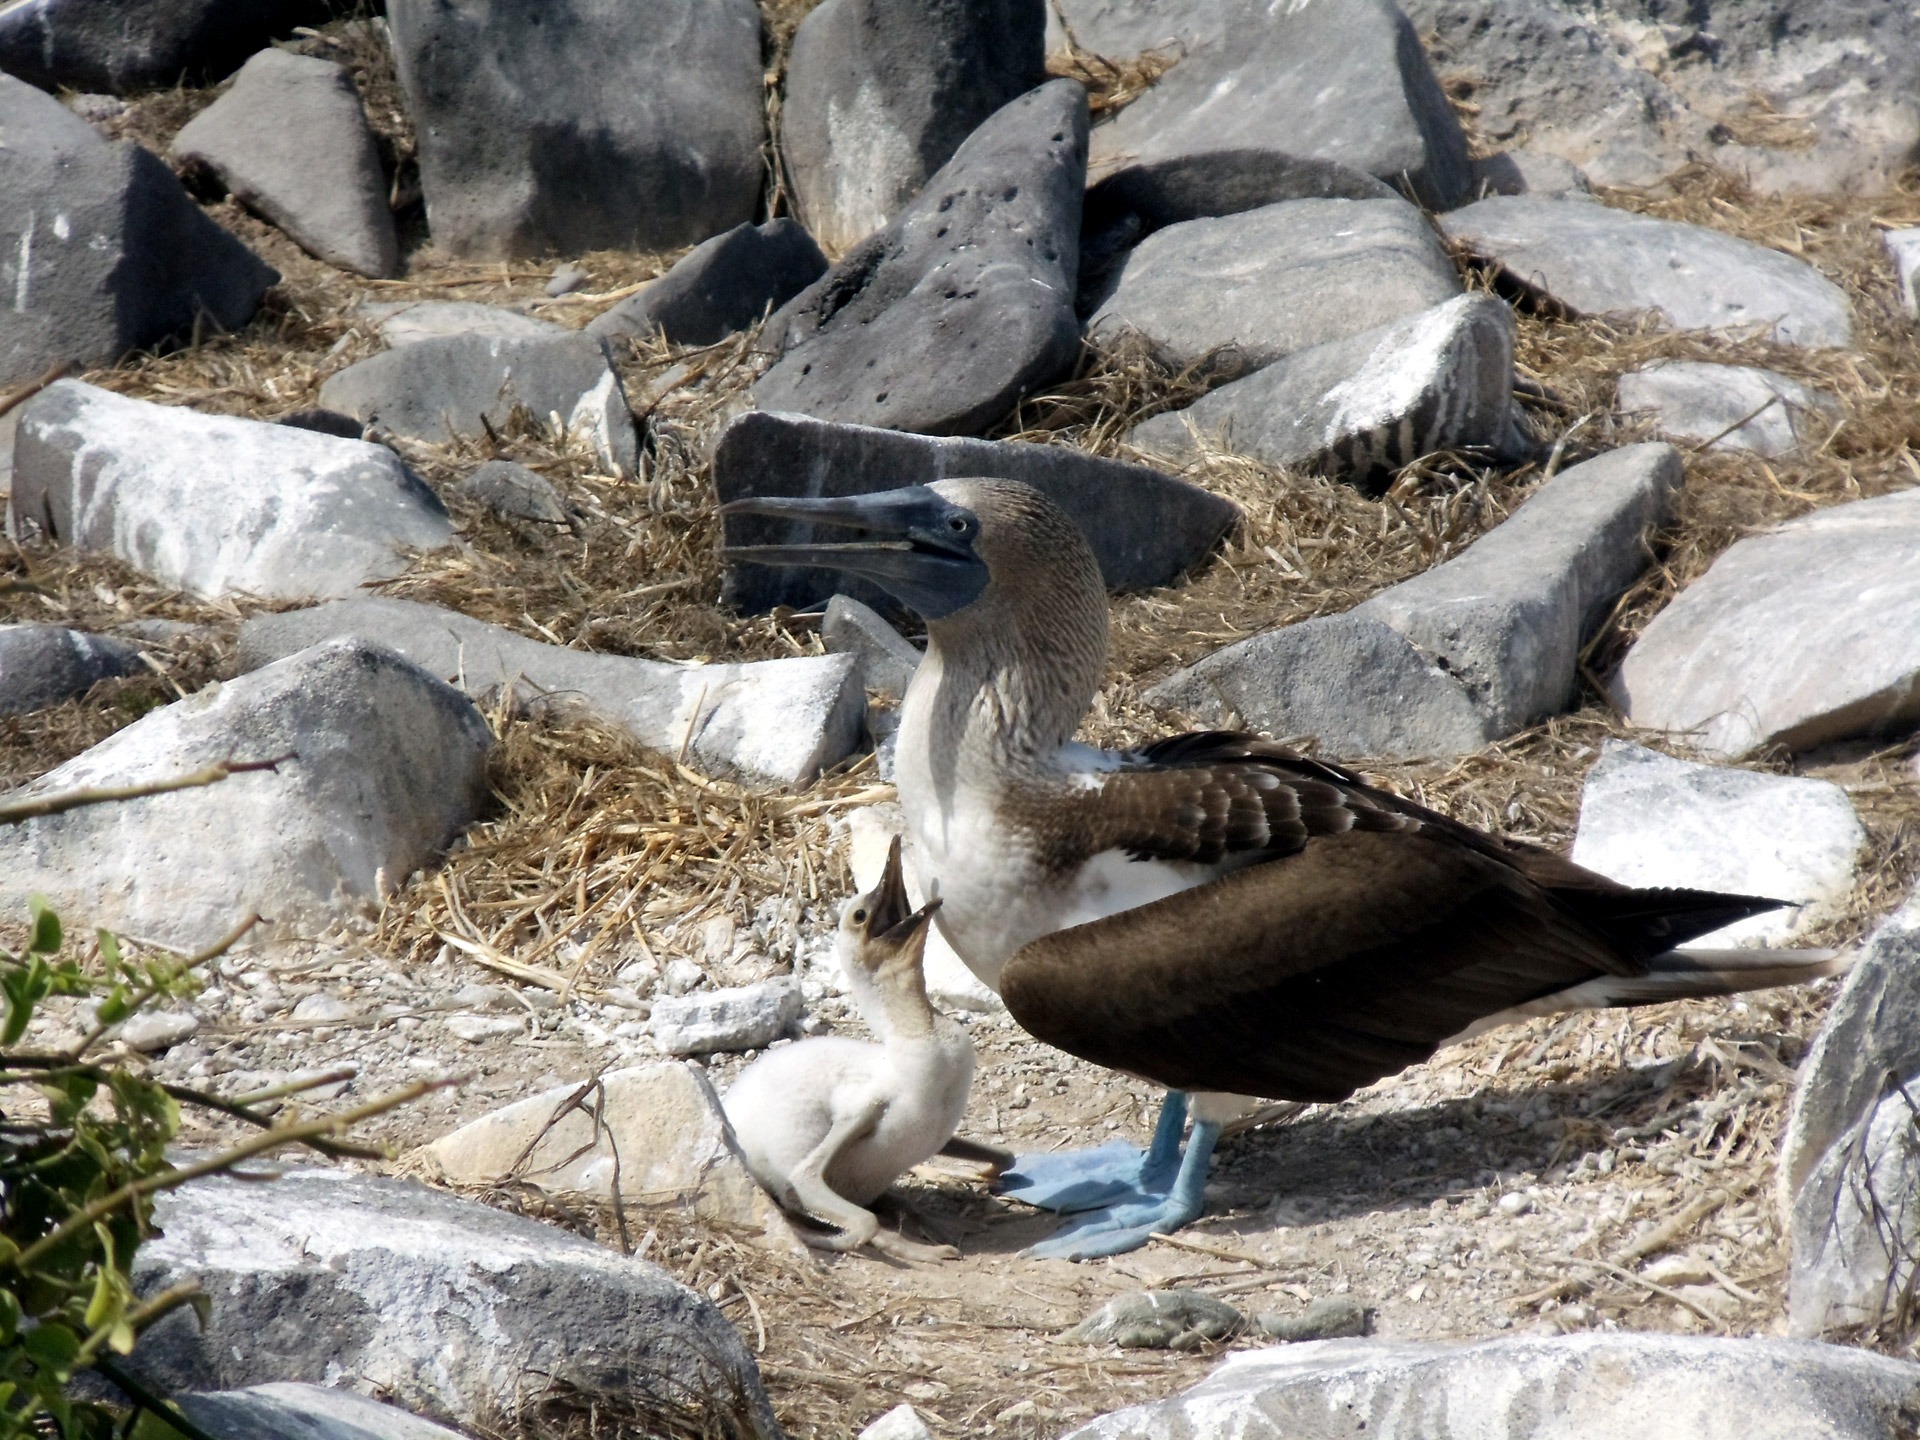
rock, bird, seabird, wildlife, zoo, blue, baby, fauna, hatchling, mother, nest, islands, ecuador, galapagos, footed, boobie